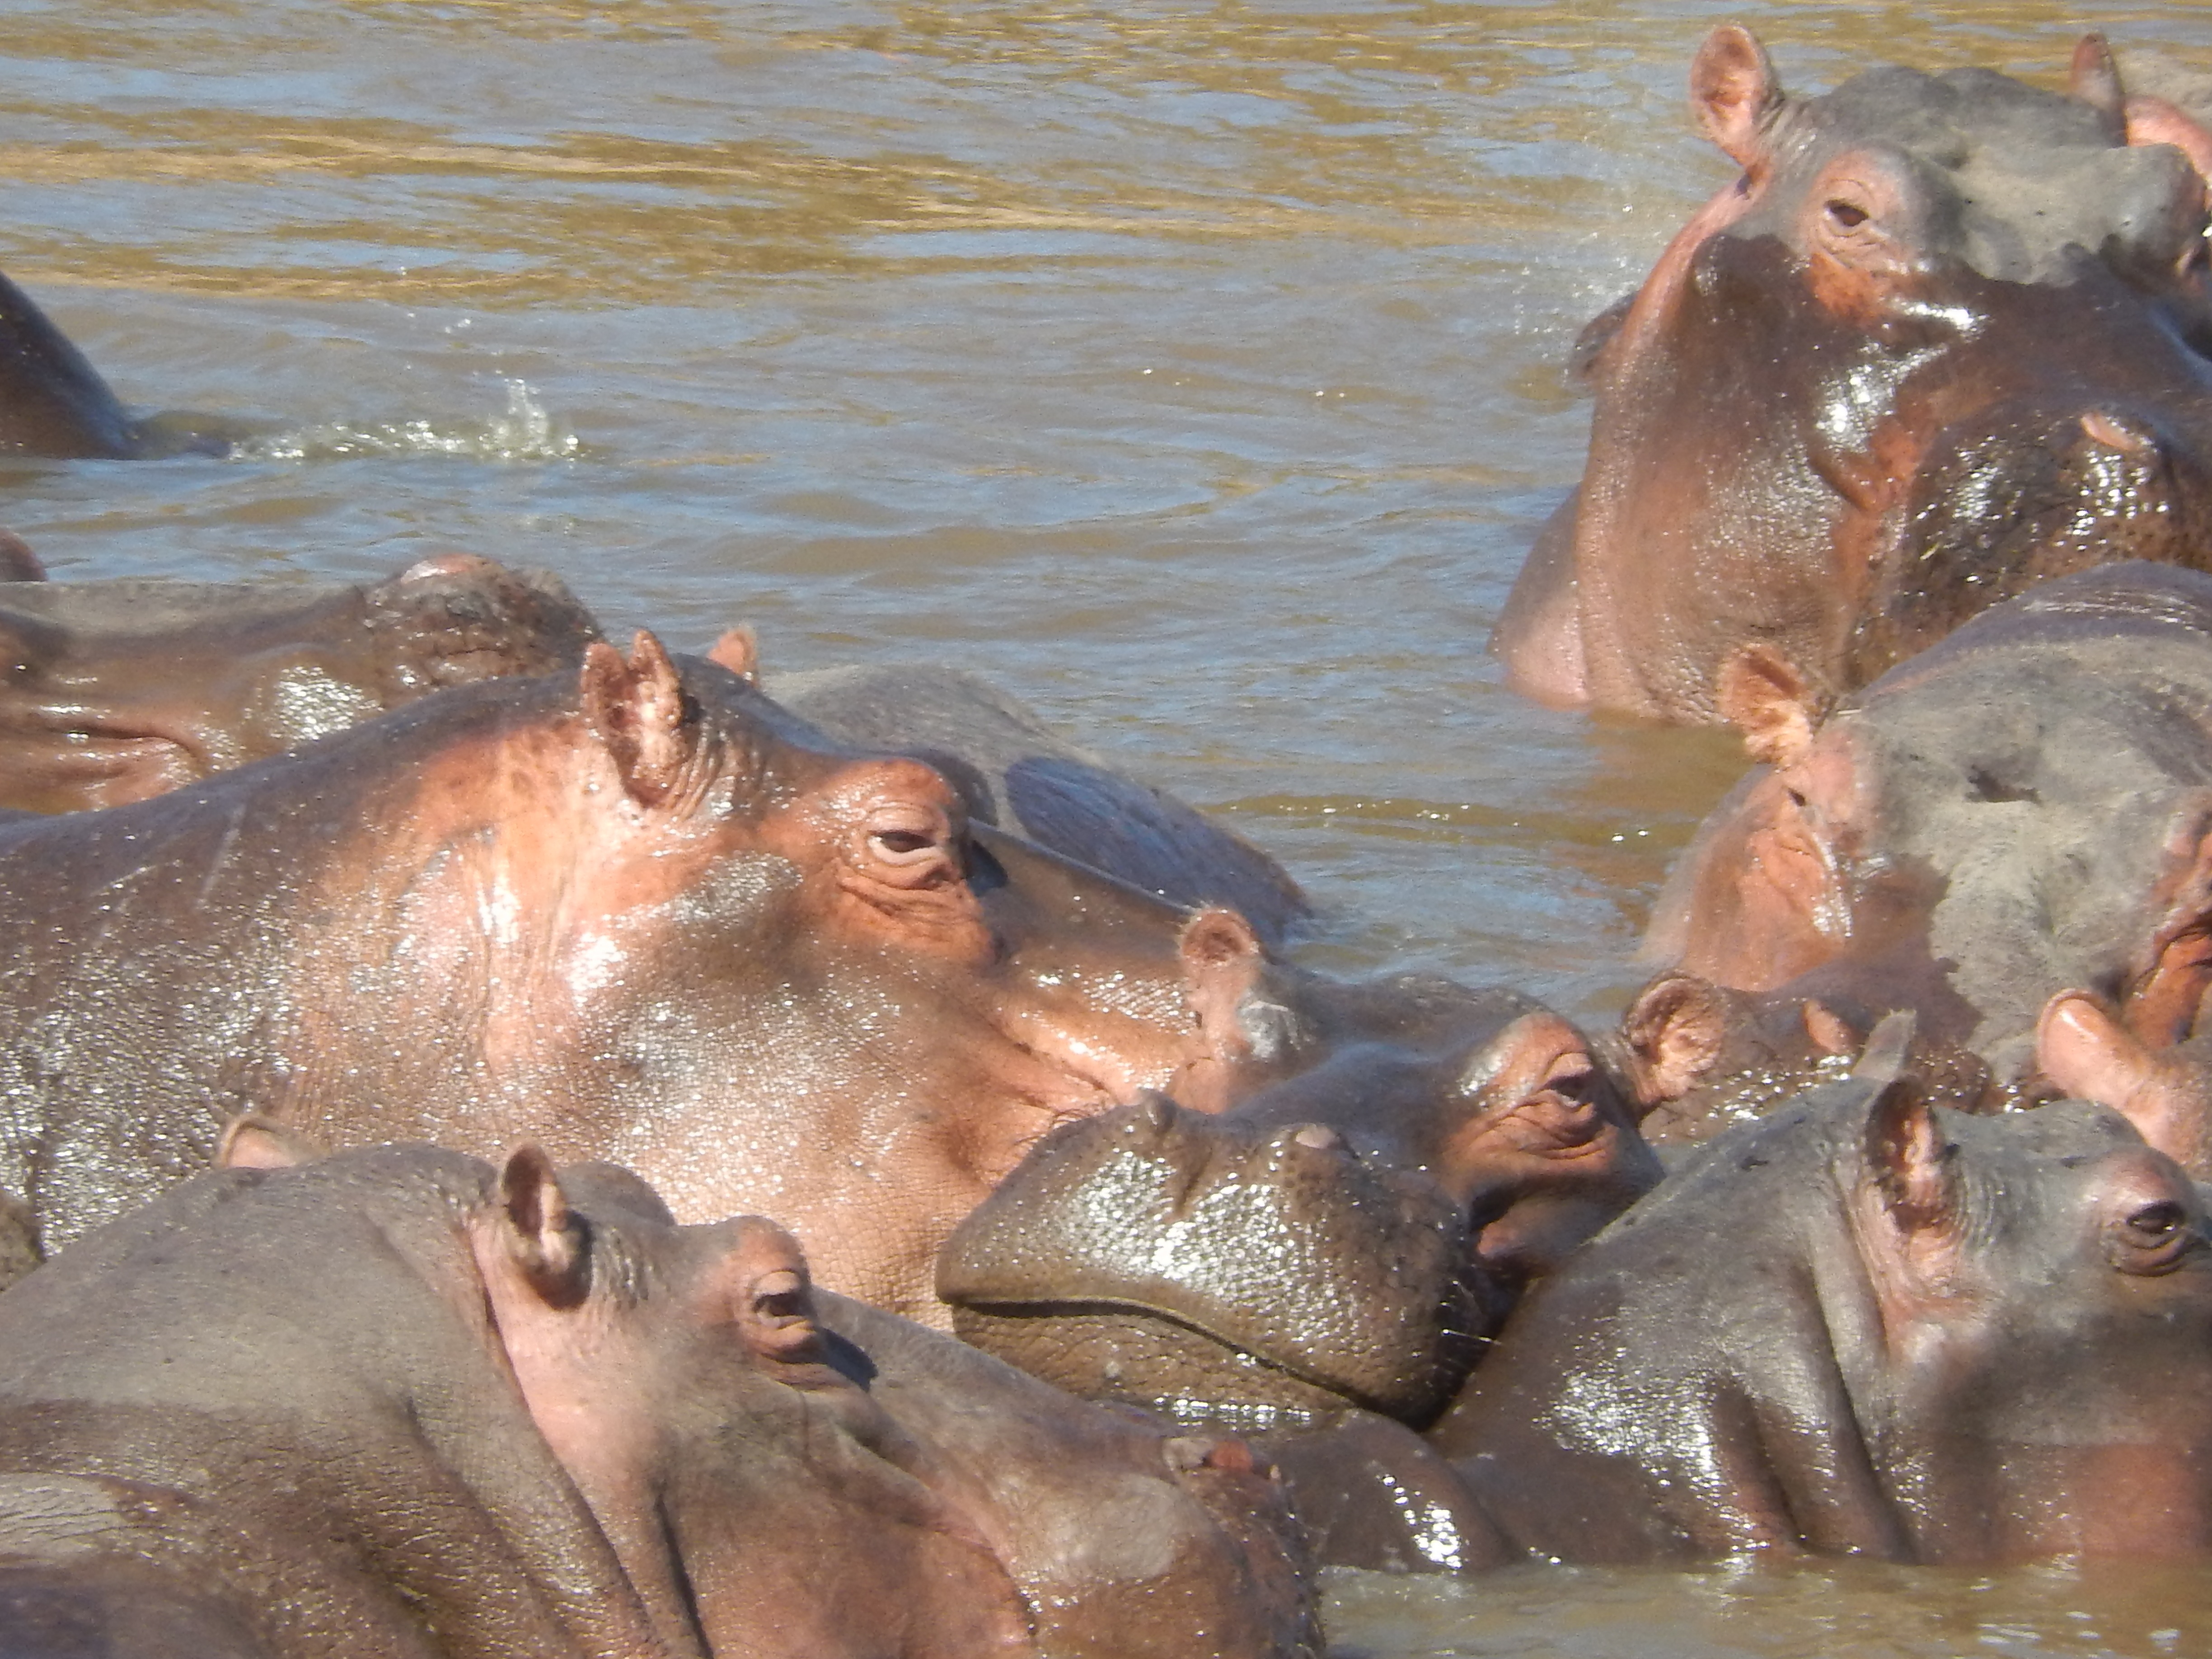
animal, wildlife, africa, mammal, national park, fauna, vertebrate, hard, safari, hippopotamus, kenya, hippos